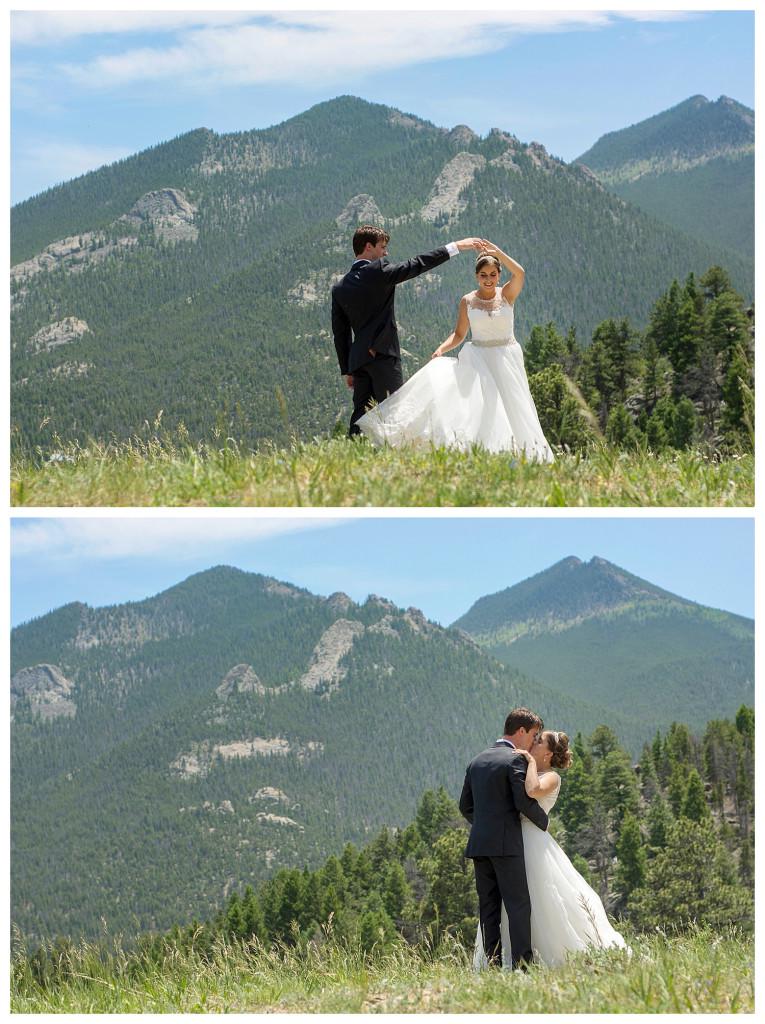
first look with bride and groom in mountains
Relation: Visible, Meta